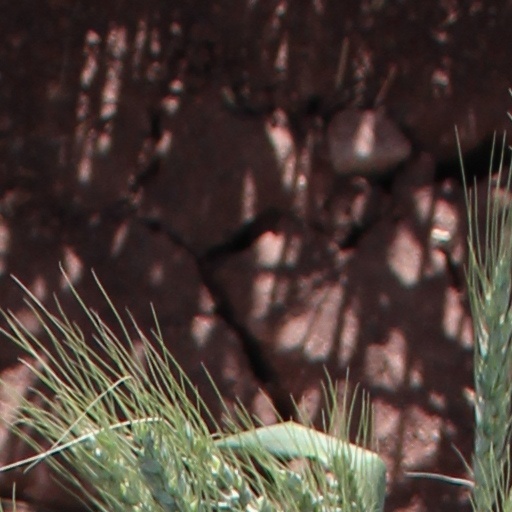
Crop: wheat